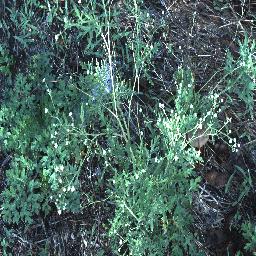
Label: parthenium